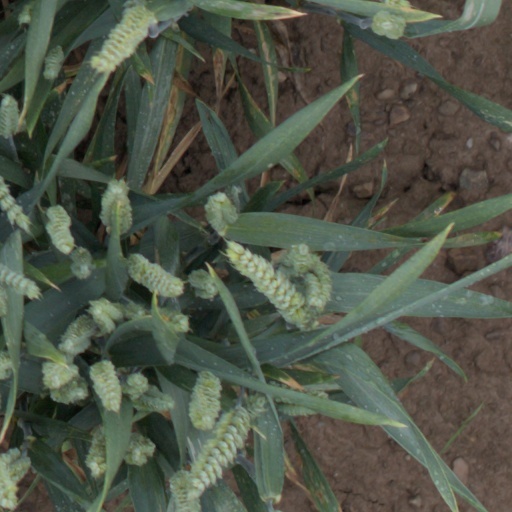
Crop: wheat